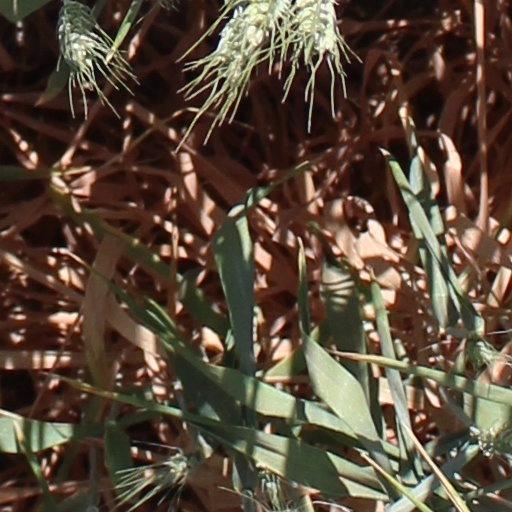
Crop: wheat